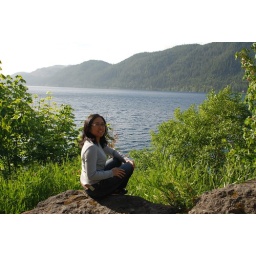
We just pulled over on the side of the road a few times.  Hwy 101 covers about half of the lake